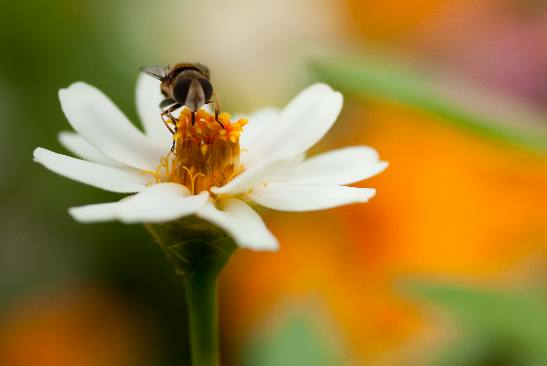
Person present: No